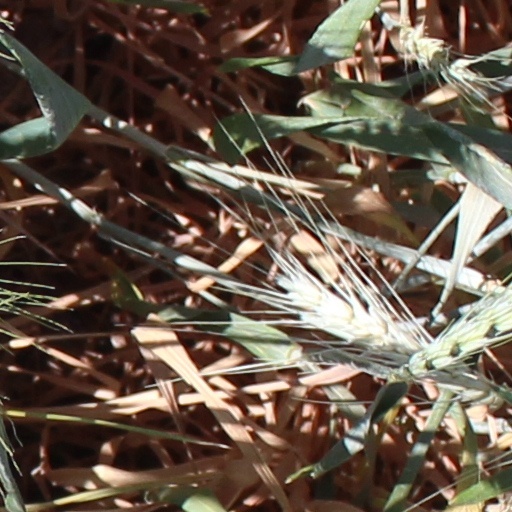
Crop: wheat